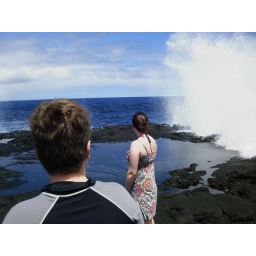
The power of the ocean against the lava rock was incredible.